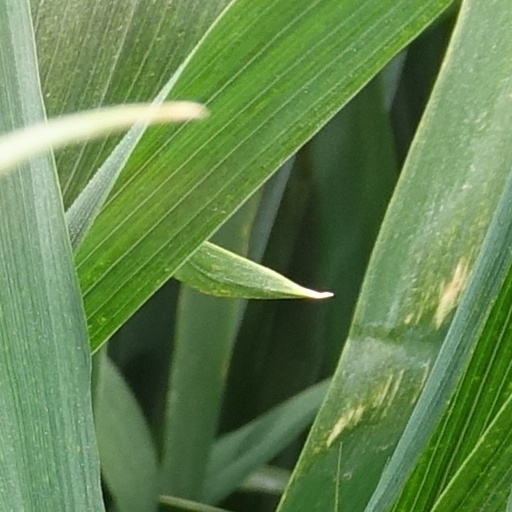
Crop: wheat